David Starkey (poet)

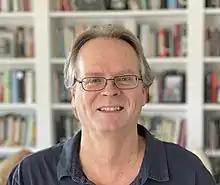
David Starkey

David Starkey (born June 28, 1962) is an American poet and academic, and former poet laureate of Santa Barbara, California.